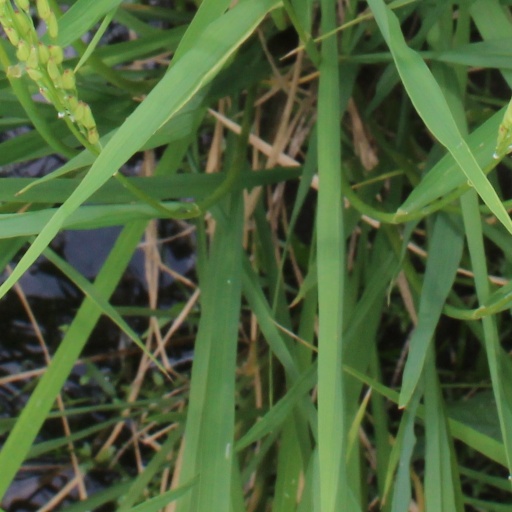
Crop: rice